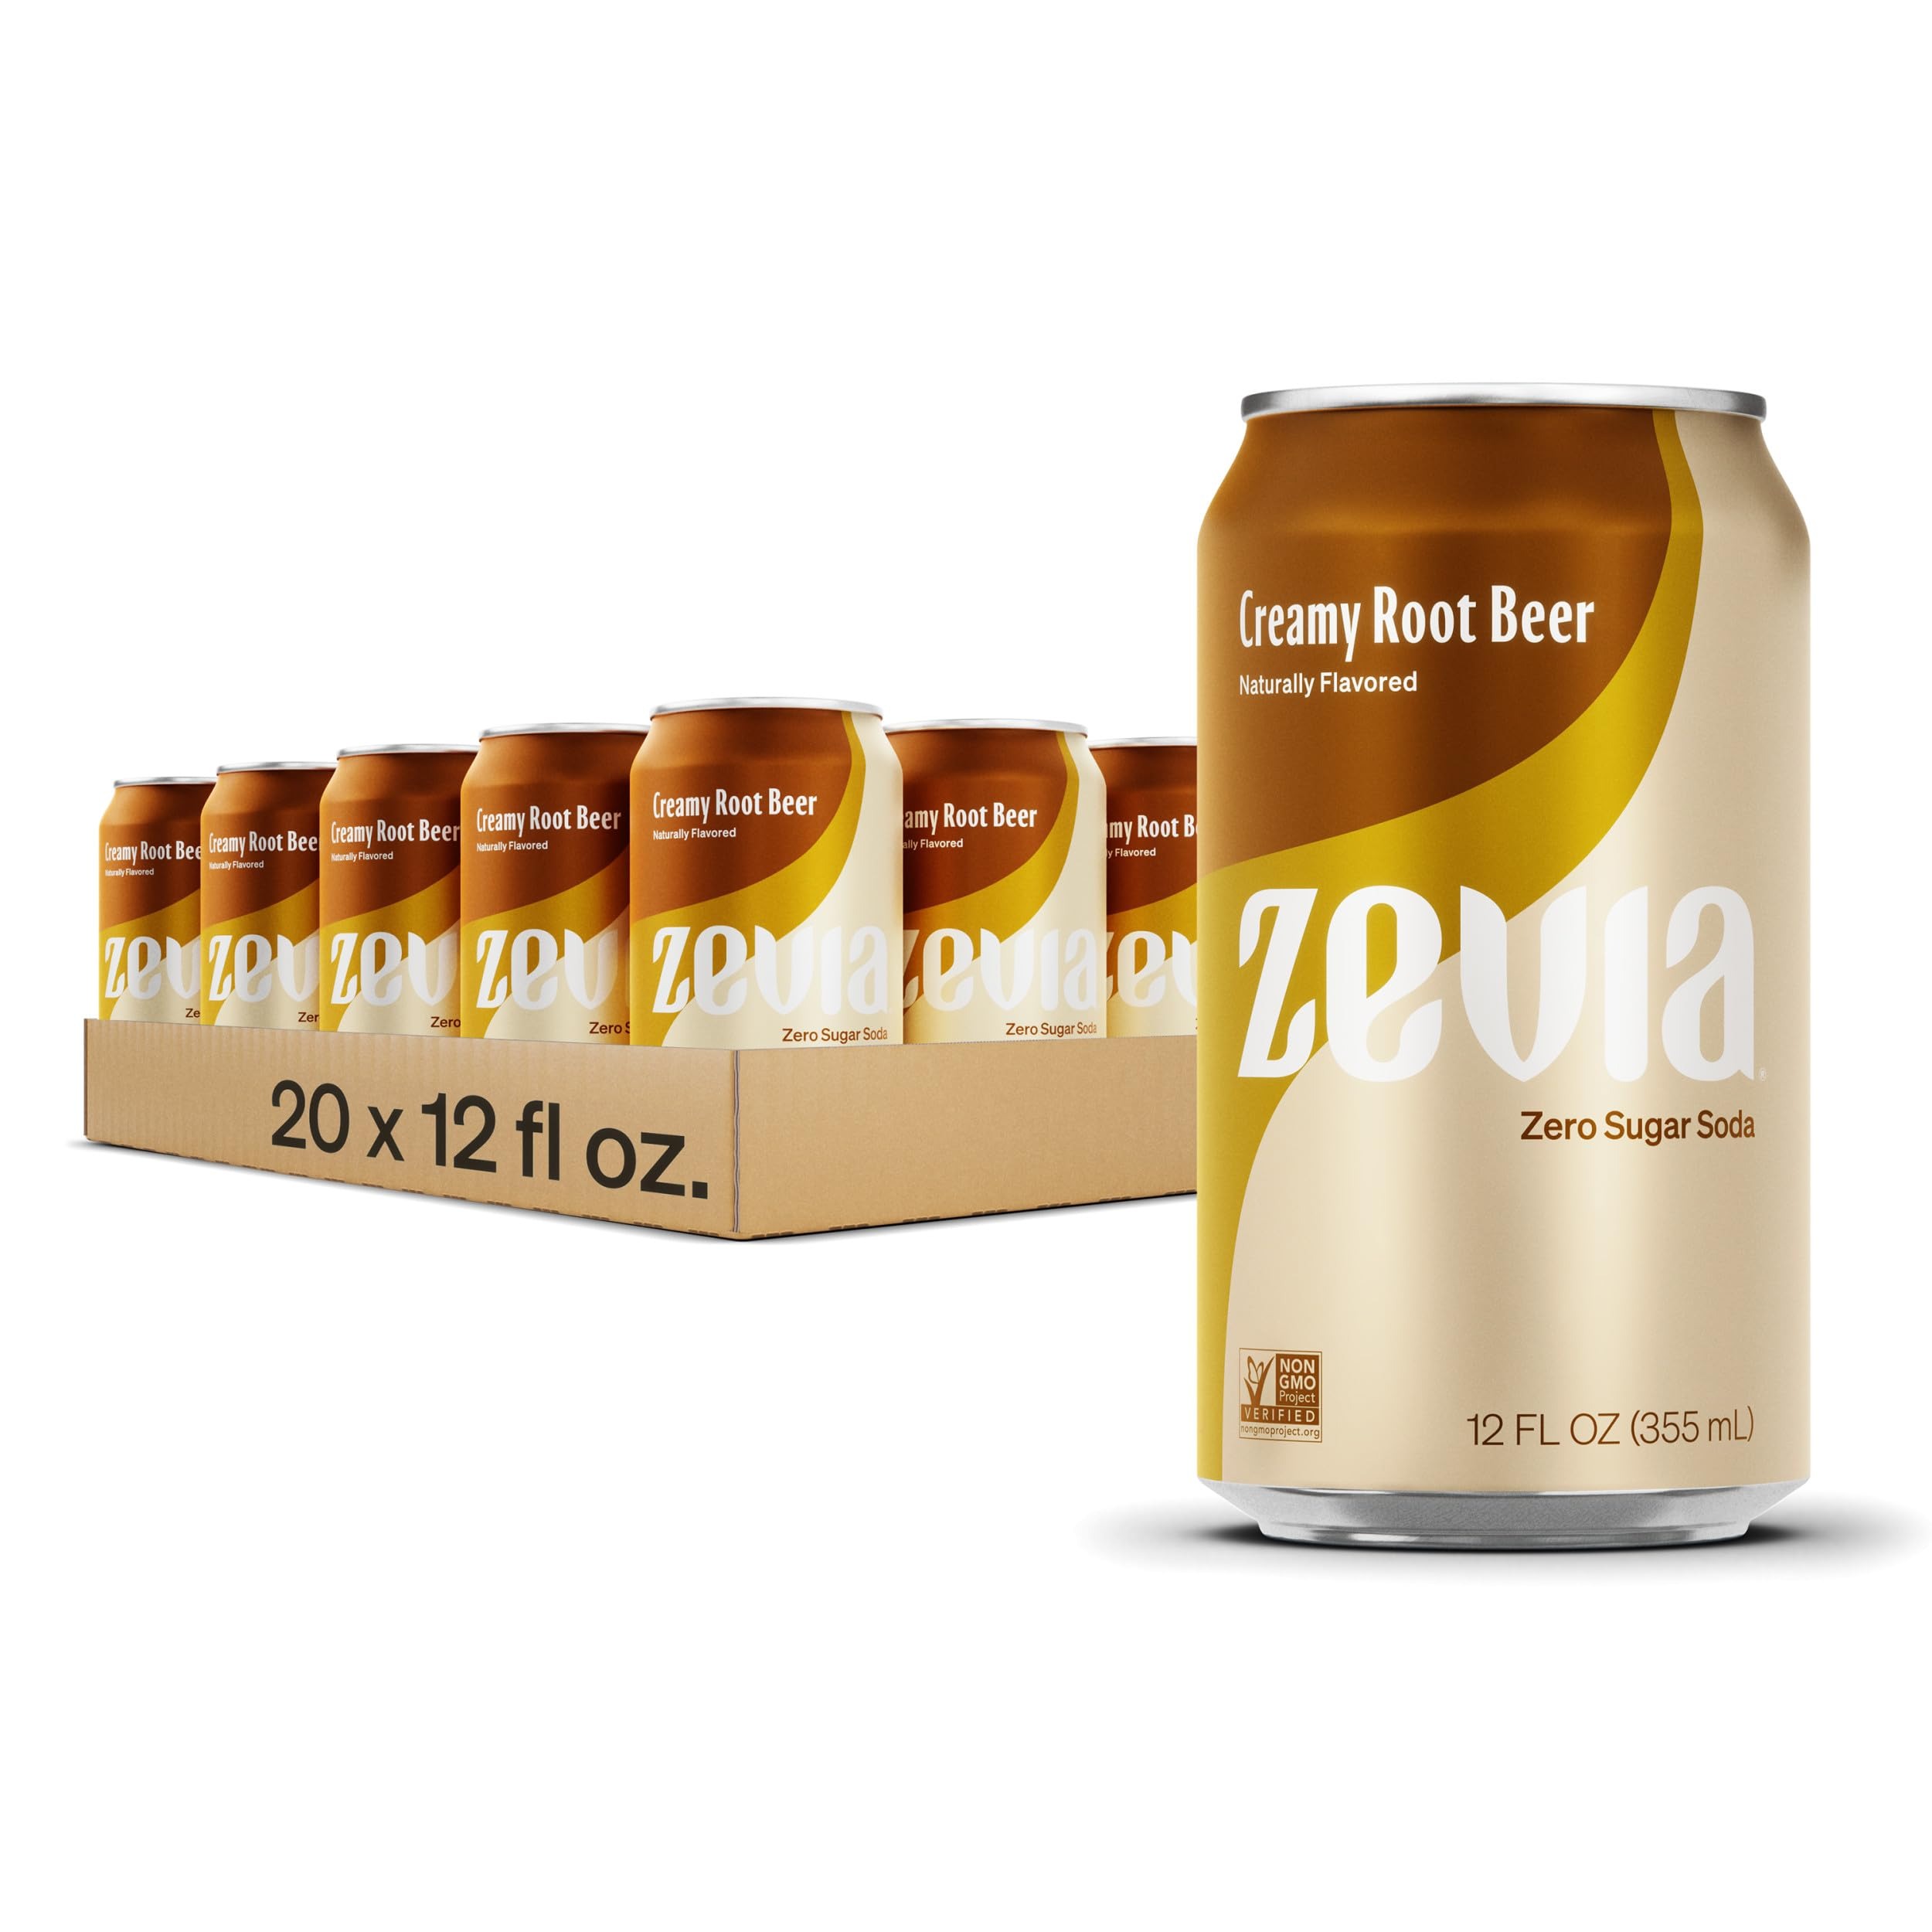
Item Name: Zevia Zero Calorie Soda, Creamy Root Beer, 12 Fl Oz (Pack of 20)
Bullet Point 1: Velvety smooth and full of rich flavor, Creamy Root Beer is a zero calorie, zero sugar beverage with new, yet classic taste. Enjoy your Zevia Creamy Root Beer straight out of the can or pour into a frosted mug and add a scoop of vanilla ice cream.
Bullet Point 2: Zevia is committed to reducing sugar consumption by offering a variety of zero calorie beverages that are naturally sweetened with stevia.
Bullet Point 3: Zevia uses plant-based ingredients that you can feel good about consuming without sacrificing flavor and fun.
Bullet Point 4: Zero Sugar; Zero Calorie: Zevia offers a platform of naturally sweetened products that include a variety of flavors across Soda, Energy Drinks, Organic Tea, Mixers, and Kidz drinks
Bullet Point 5: All Zevia beverages are Non-GMO Project Certified; Vegan; Plant-based; Gluten-free; and clear in color.
Bullet Point 6: Packaging may vary
Value: 240.0
Unit: Fl Oz

Price: 7.32